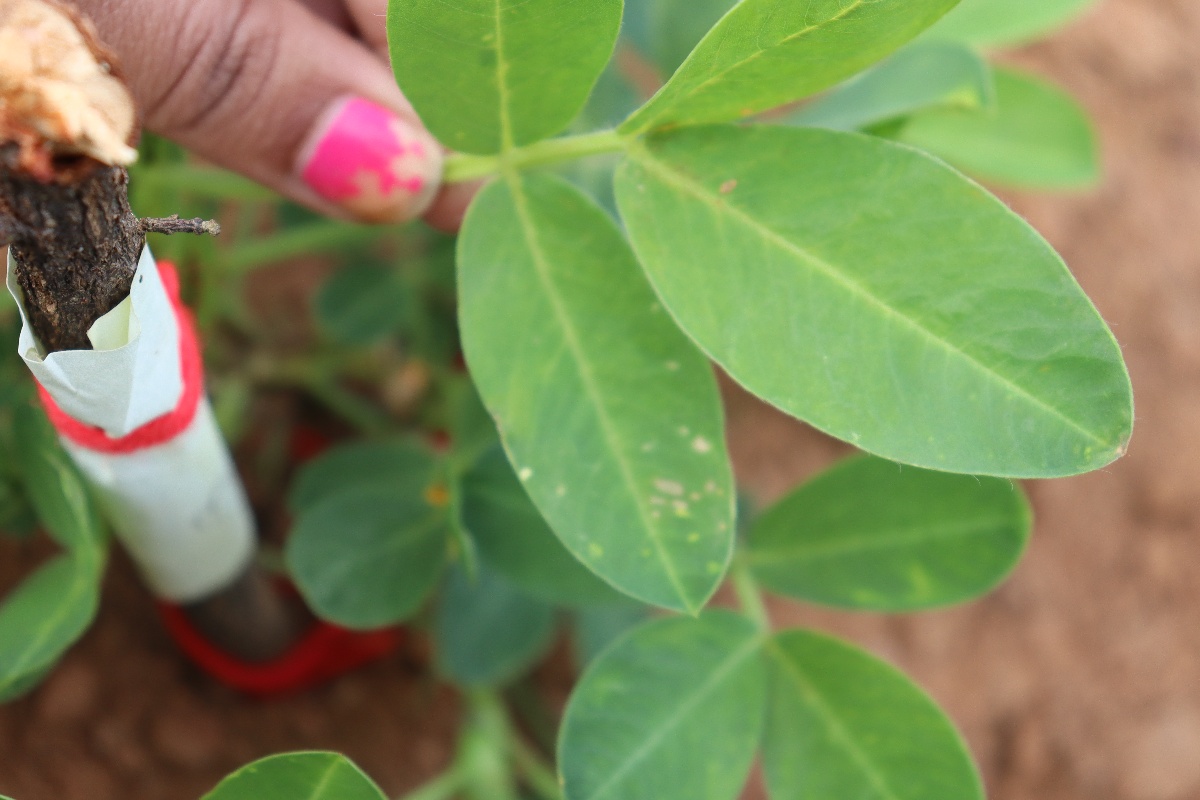
Label: healthy leaf